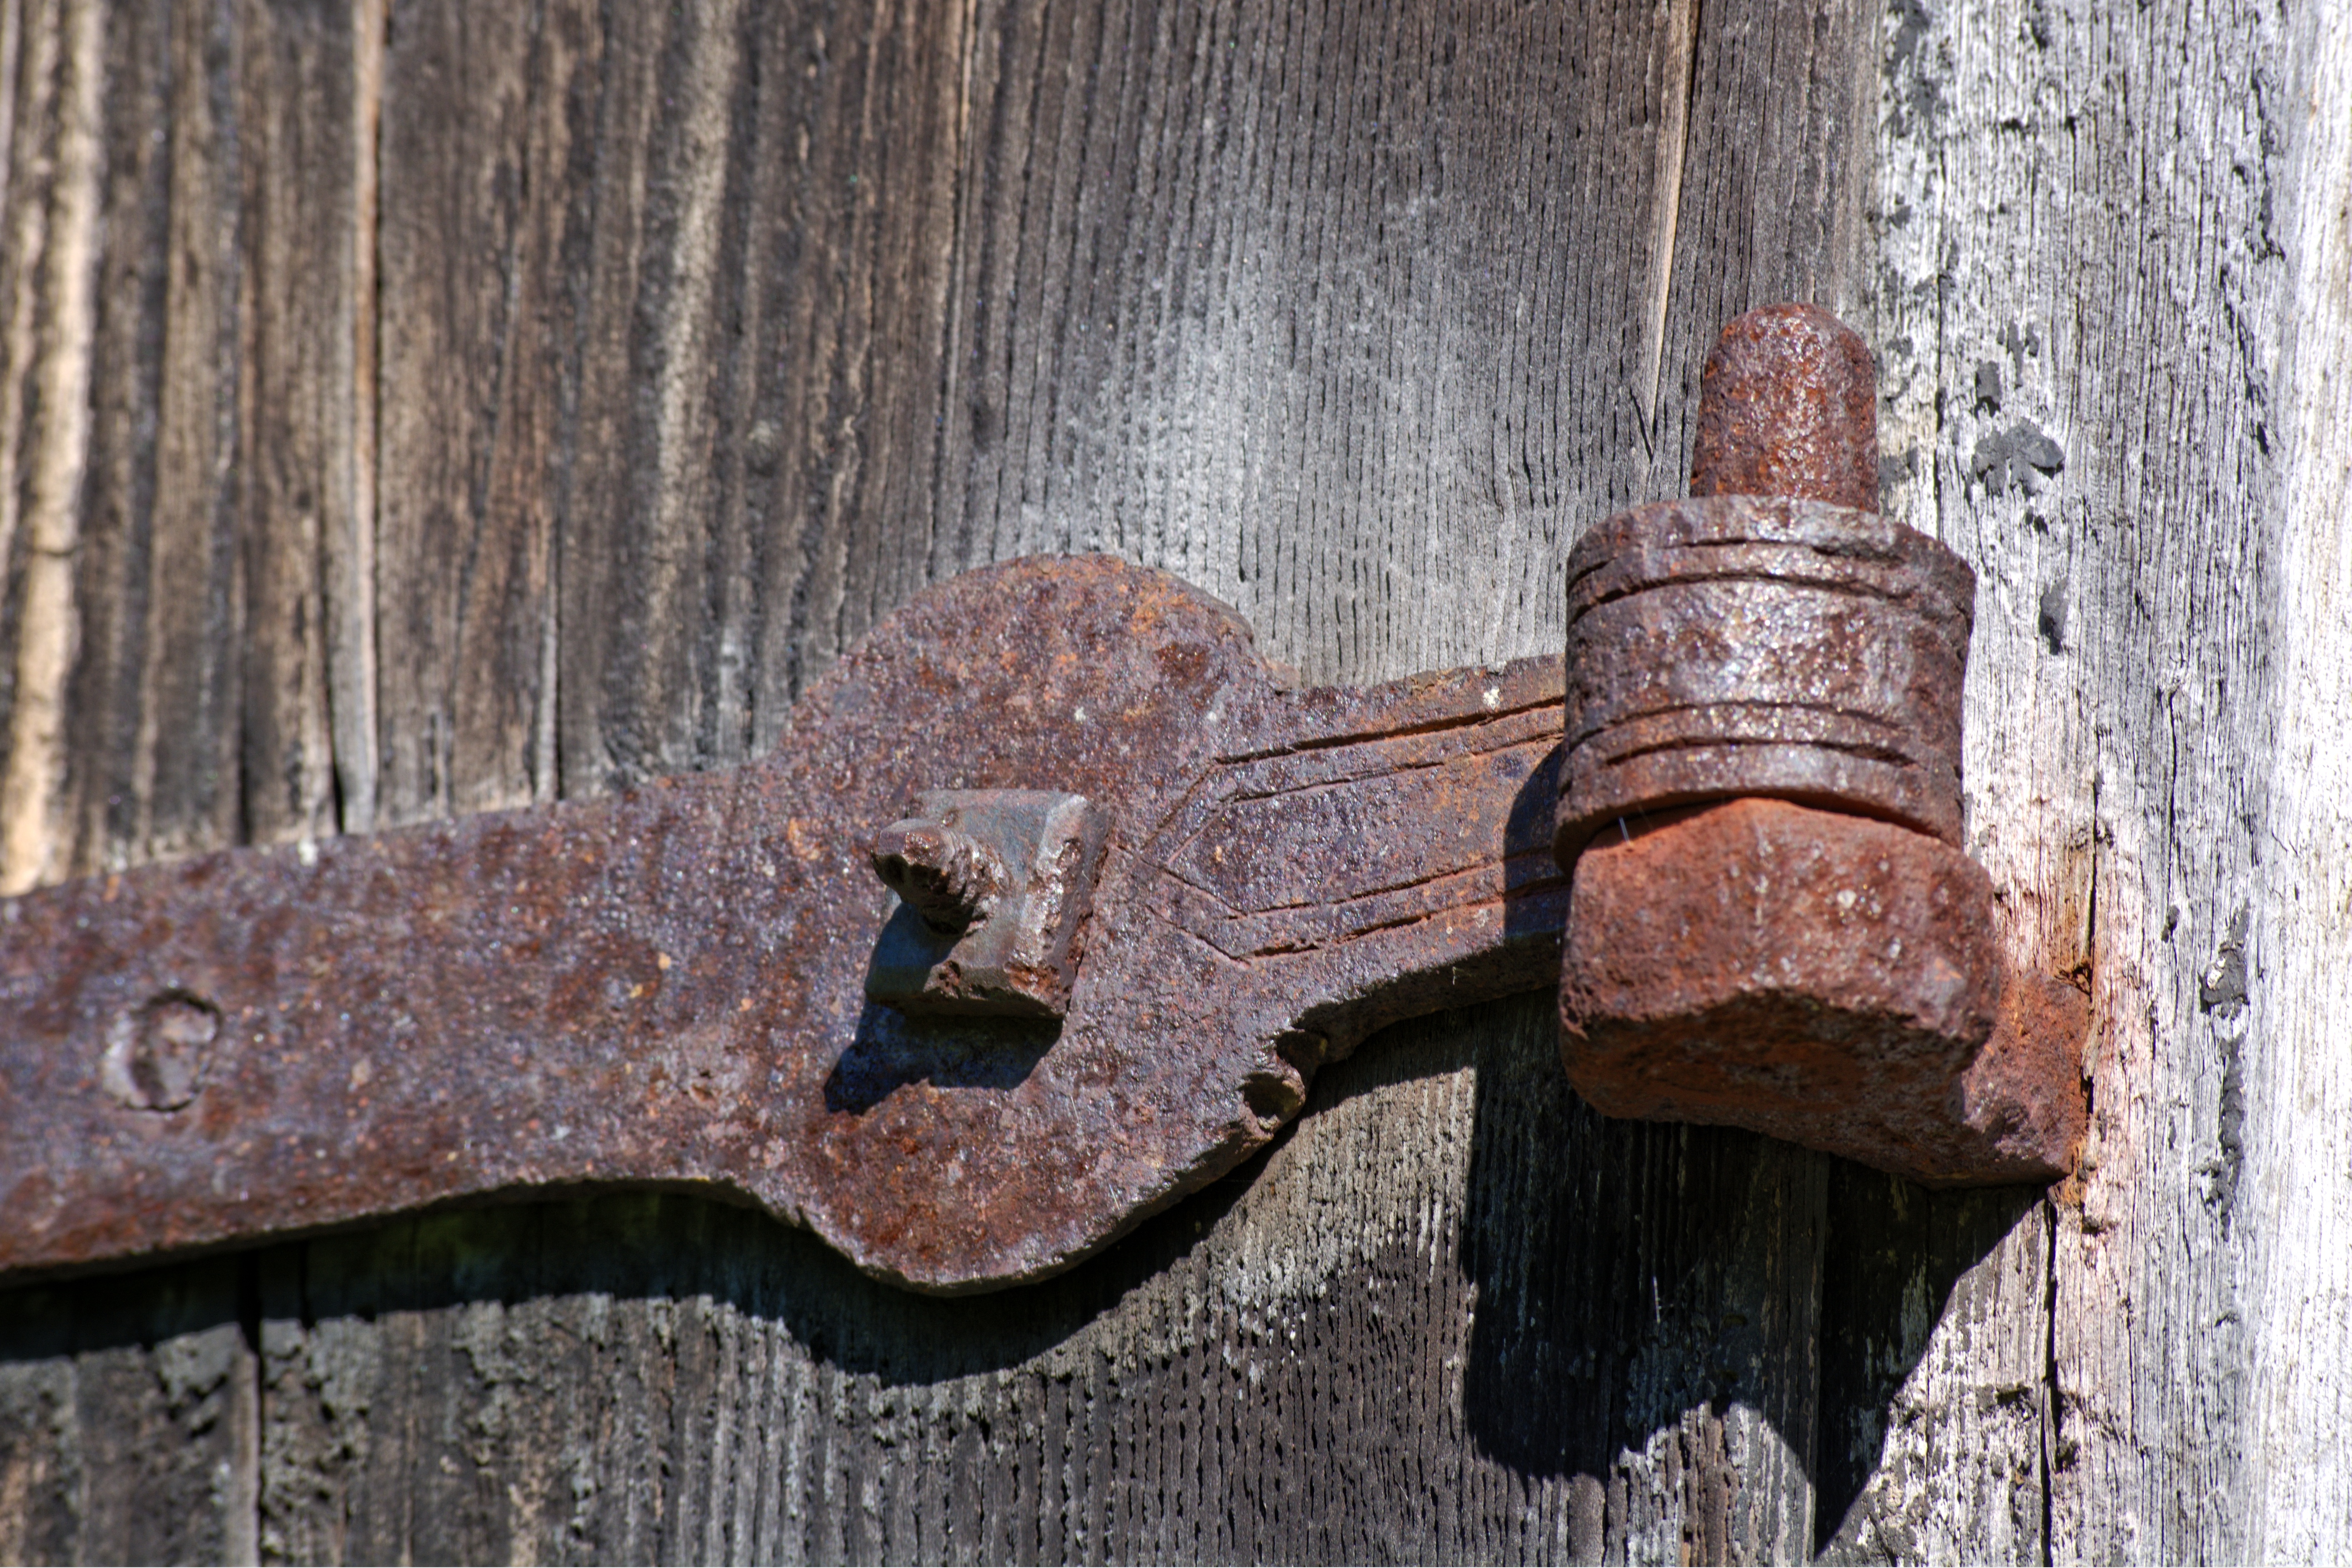
wood, antique, wall, rust, metal, nostalgia, craft, door, material, weathered, rusty, rusted, iron, carving, historically, stainless, door hardware, wrought iron, fittings, corrosion, door hinge, ancient history